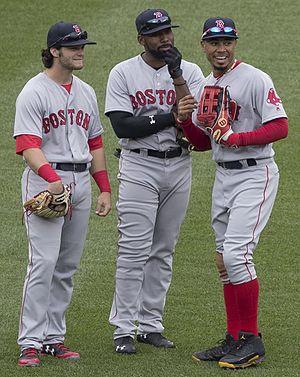
La saison 2017 des Red Sox de Boston est la 117ᵉ saison en Ligue majeure de baseball pour cette franchise.